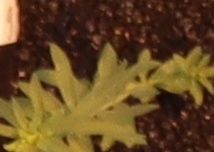
Label: Flax